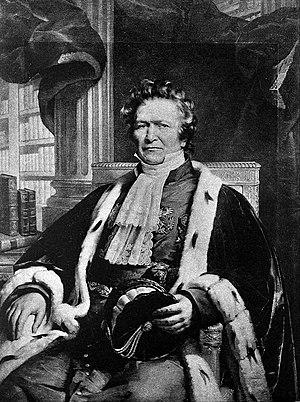
Le baron Louis Jacques Thénard, né à La Louptière le 4 mai 1777 et mort à Paris le 21 juin 1857, est un chimiste français. Il fut professeur au Collège de France, à l'École polytechnique et à la faculté des sciences de Paris, député puis pair de France, vice-président du conseil royal de l'instruction publique et chancelier de l'Université.